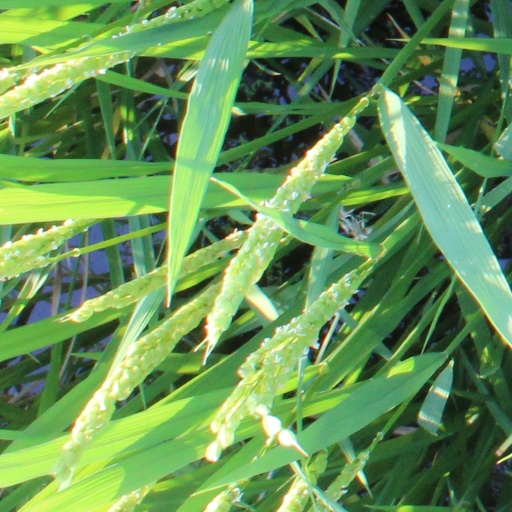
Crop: rice